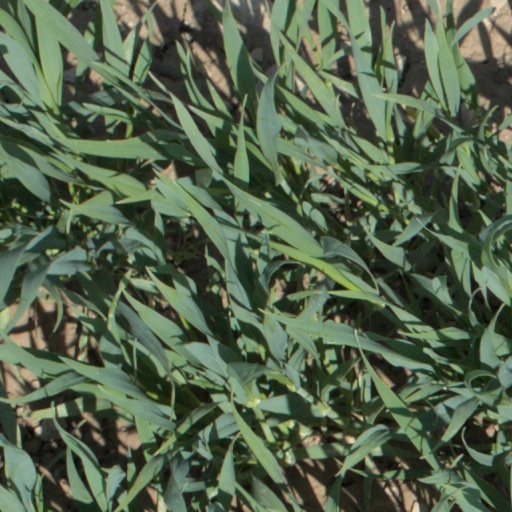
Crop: wheat